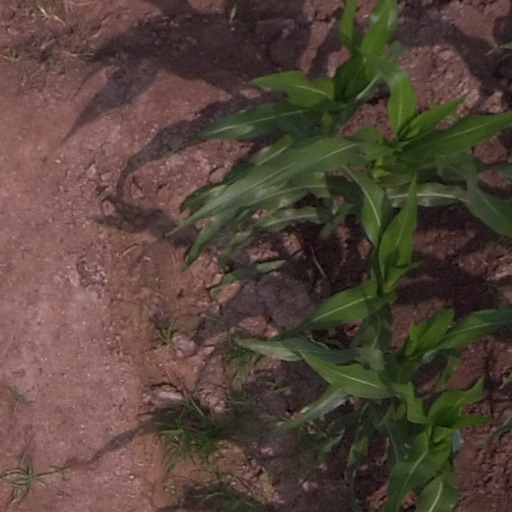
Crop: maize; corn